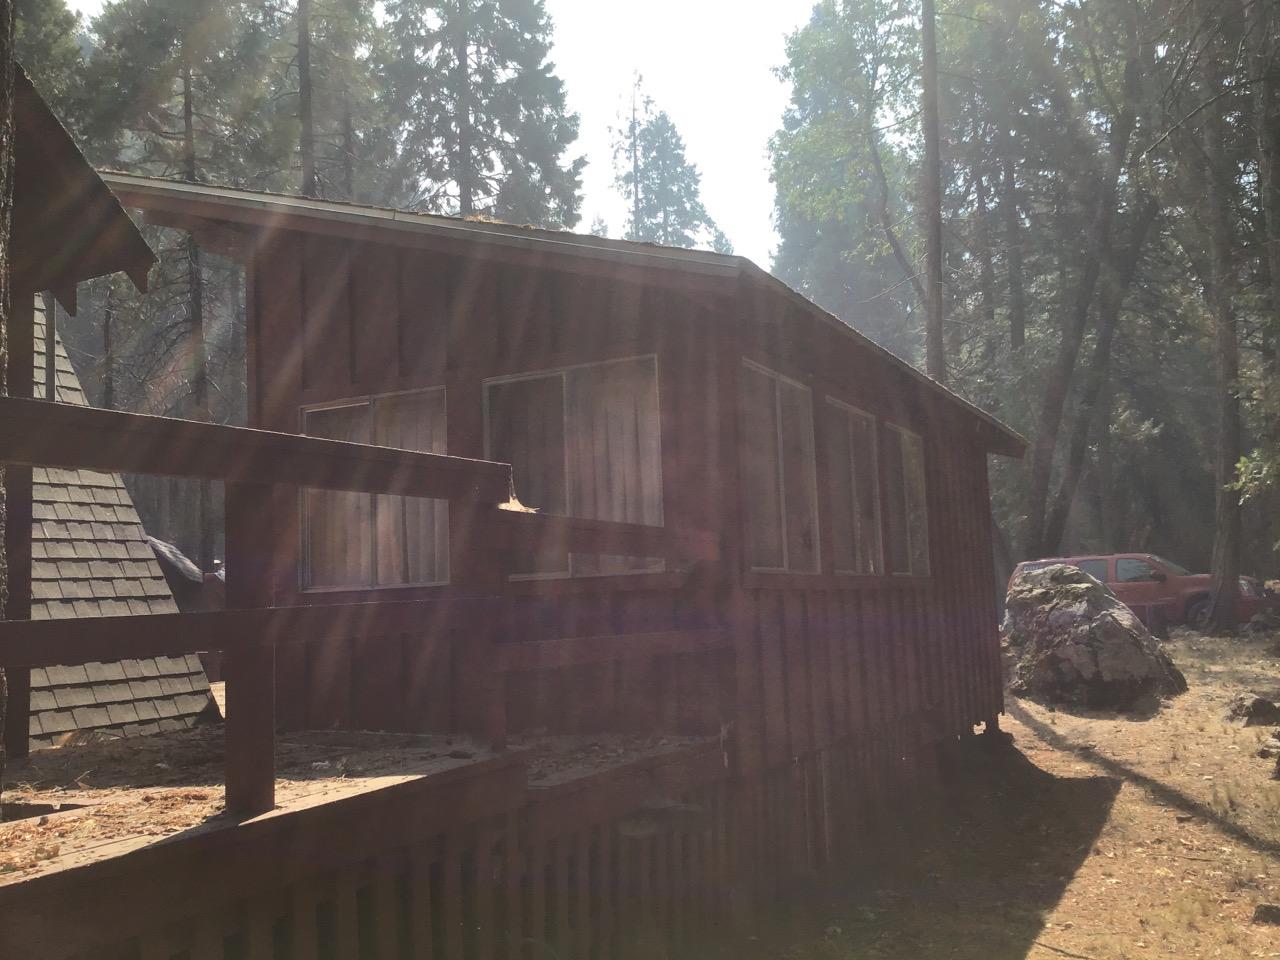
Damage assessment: no_damage